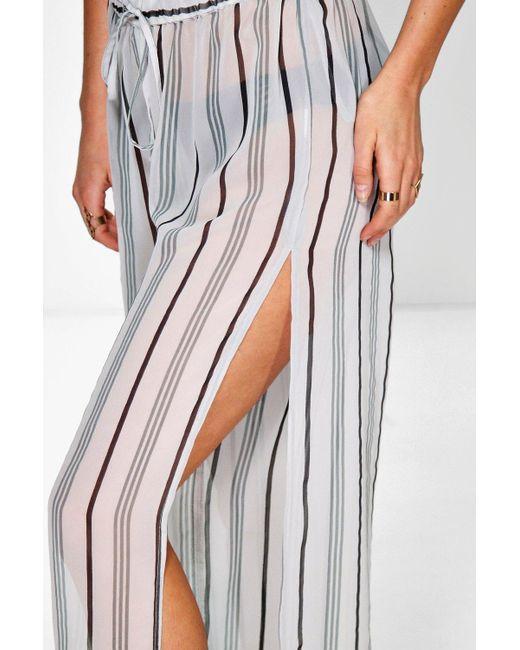
weiß mit schwarzen Streifen Sommer transparente Hose mit Seitenschlitzen